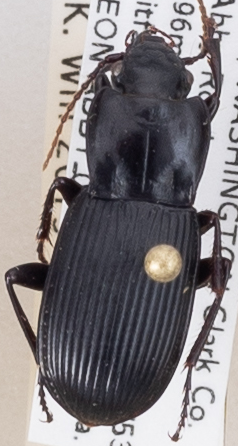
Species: Pterostichus herculaneus
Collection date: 2018-05-29
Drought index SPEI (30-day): -2.09
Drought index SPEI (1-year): -0.256
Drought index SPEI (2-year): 0.71